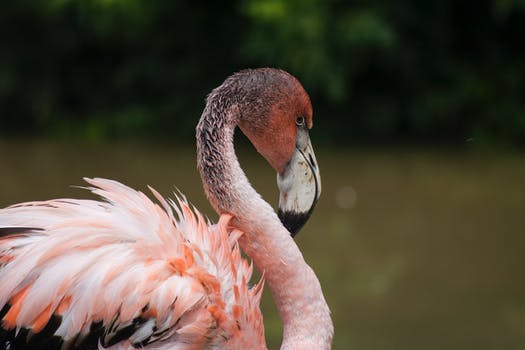
Label: No Watermark